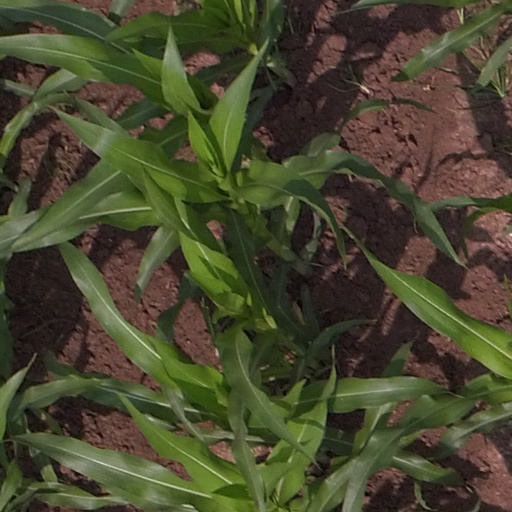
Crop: maize; corn